Daryl Gurney

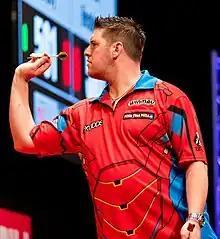
Gurney at the 2019 European Darts Matchplay

Gurney won his first match at the 2019 PDC World Darts Championship 3–0 against Ross Smith but exited the tournament in the third round in a 4–3 loss to 2018 World Championship semi-finalist Jamie Lewis.